Callot Soeurs

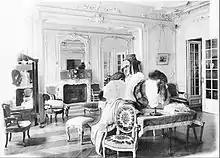
The sales room of the haute couture house Callot Soeurs, c.1910.

During World War I, American support was vital to the continued success of Callot Soeurs. While European sales fell, American buyers would order between 300 and 800 pieces every July. In response to the proliferation of knockoffs in the 1910s and 1920s, Callot Soeurs regularly placed advertisements in "The New York Times" listing the official retailers of their designs.